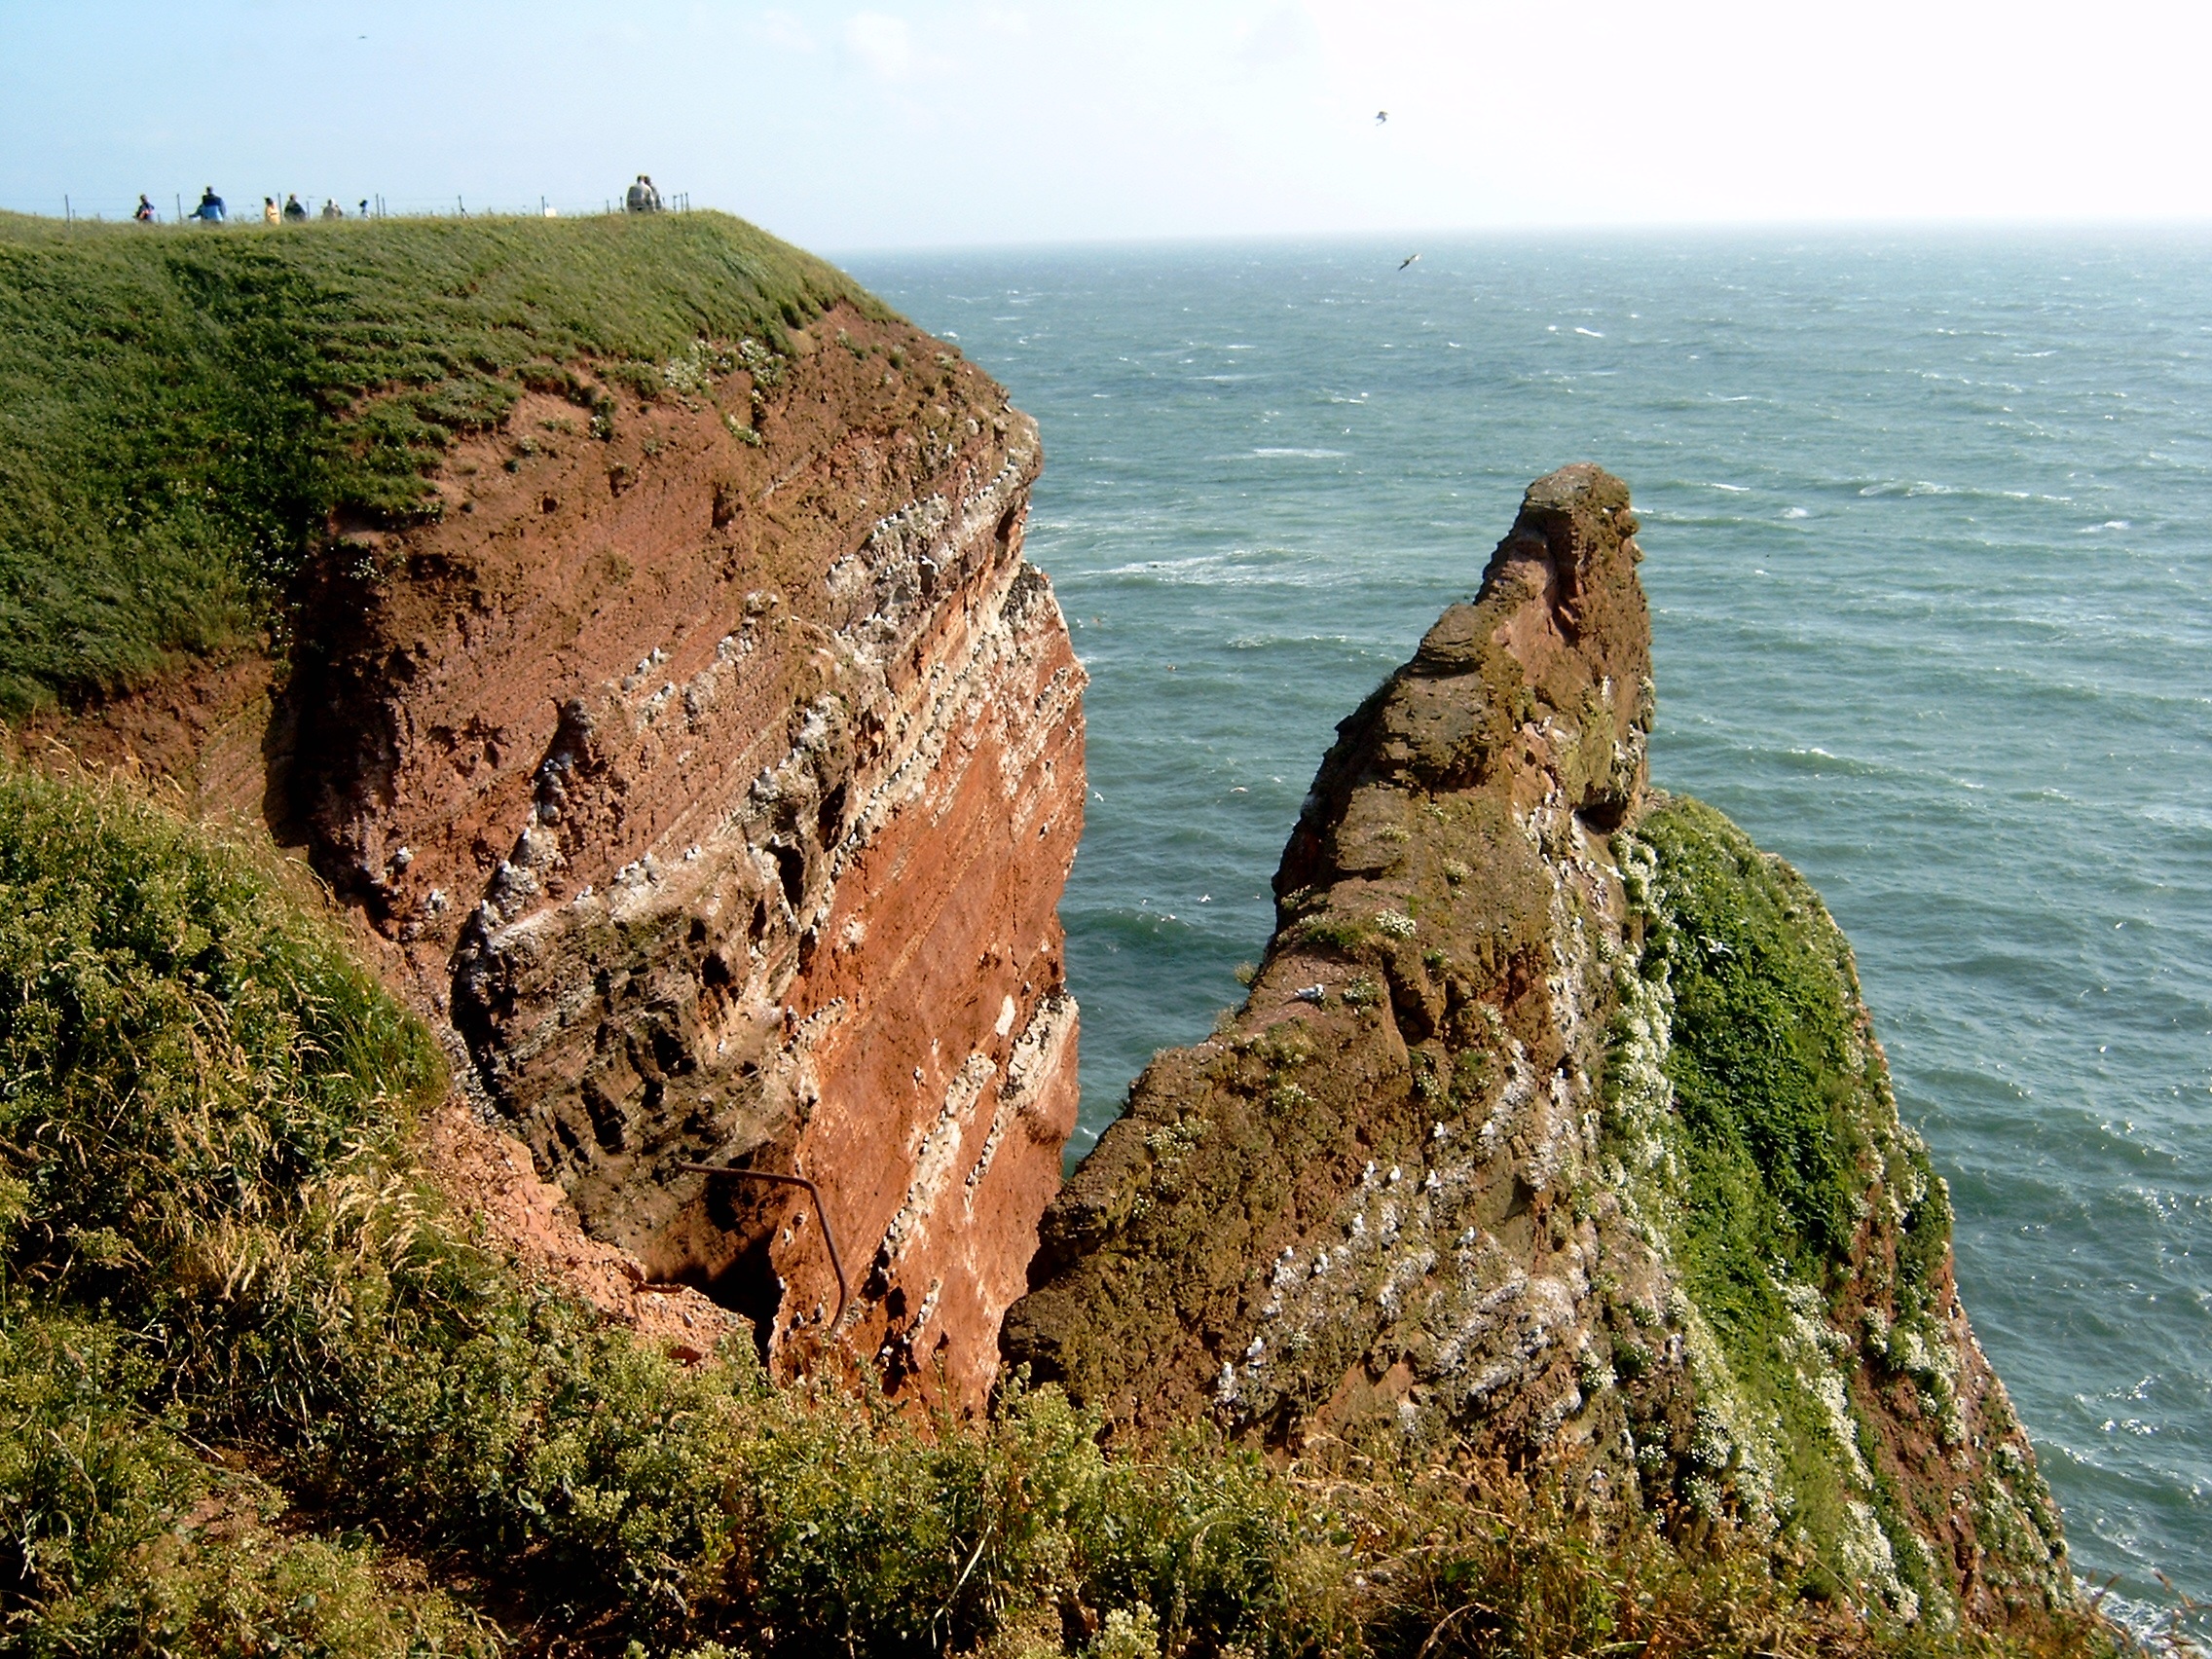
sea, coast, water, nature, rock, ocean, sky, shore, formation, cliff, tower, bay, island, stack, terrain, material, geology, cliffs, north sea, cape, calm sea, landform, helgoland, sea island, natural arch, geographical feature, lummenfelsen